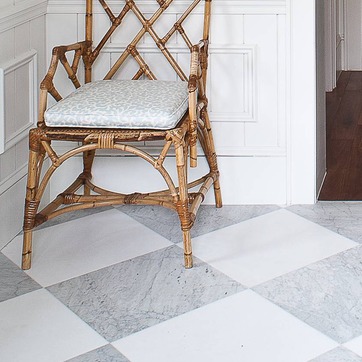
Material: wood